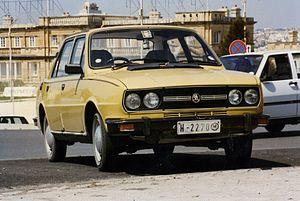
Les plaques d'immatriculation maltaises sont les plaques utilisées à Malte pour identifier un véhicule terrestre routier.
La Škoda 105 est l'une des appellations de la Škoda type 742, modèle automobile conçu et fabriqué par le constructeur tchécoslovaque Škoda Auto entre 1976 et 1988. La Škoda type 742 a été la dernière voiture à moteur arrière proposée par Škoda.